World Congress of Finno-Ugric Peoples

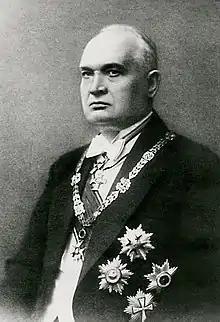
Founding member of the original Congress' board and prominent supporter during his Presidency

The groundwork for the original World Congress of Finno-Ugric Peoples began in 1924 during the Second Finno-Ugric Educational Congress which decided that the nations of Finland, Estonia and Hungary must identify or establish organizations that will coordinate the work of Finno-Ugric states. The early movement was largely Estonian-centric, with the founding board named by the congress consisting of three Estonians: Konstantin Päts, Peeter Põld, and Gustav Ollik. The decision to form the World Congress of Finno-Urgic Peoples was made on March 30, 1926, with the organization's statutes being approved on March 24, 1927, and the first meeting being held on May 27, 1927 in Tallinn.